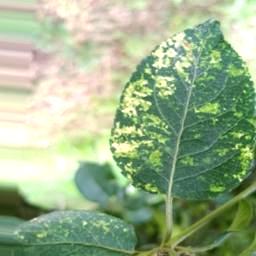
Label: Apple_Mosaic